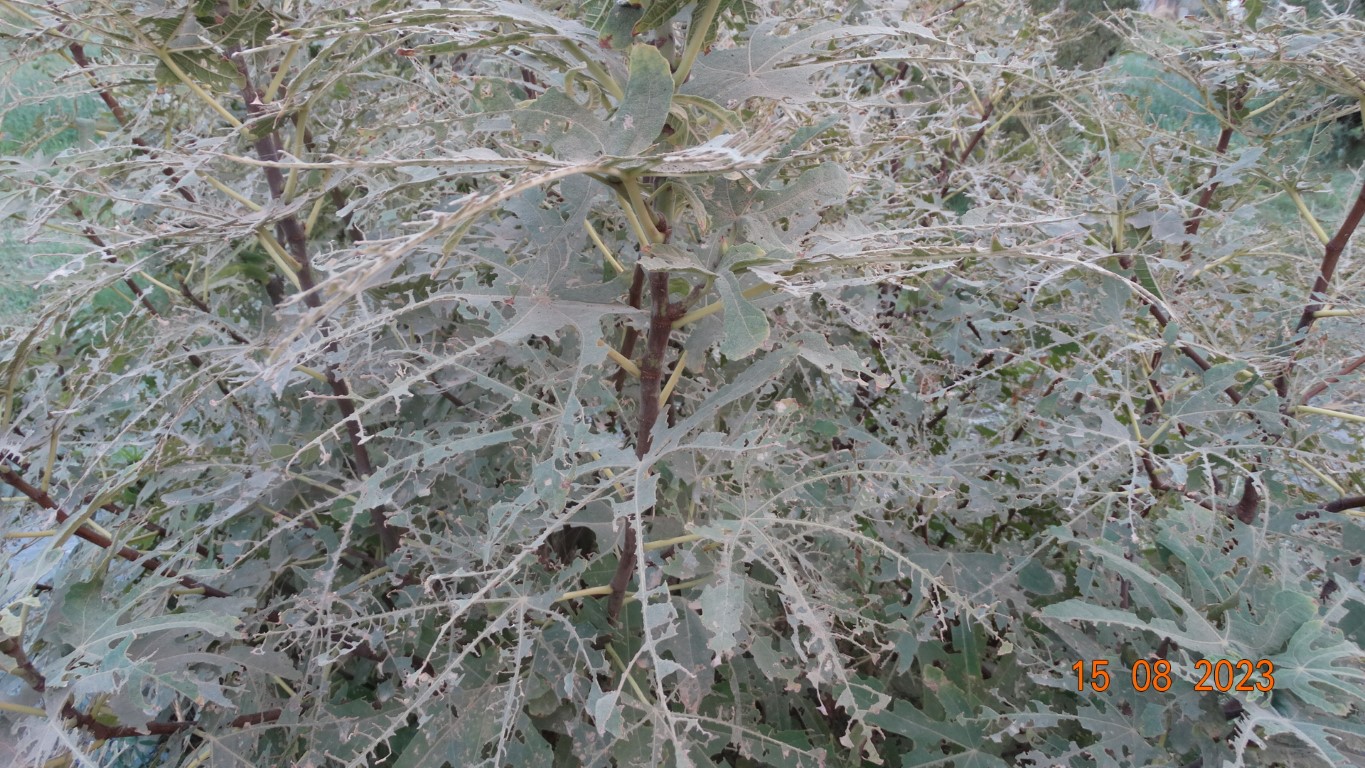
Label: infected